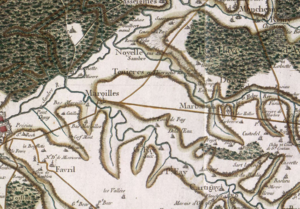
Maroilles sur la Carte de Cassini
L' ancienne abbaye de Maroilles était un monastère de moines bénédictins fondé vers 650 à Maroilles dans l'Avesnois. Située en zone frontière, l'abbaye fut richement dotée et sa puissance attisa de multiples convoitises.